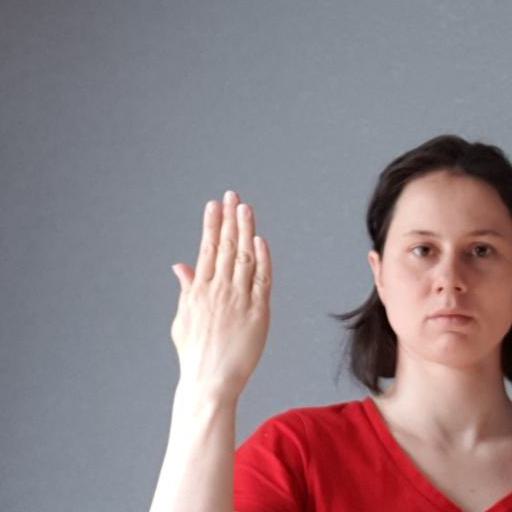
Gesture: stop_inverted